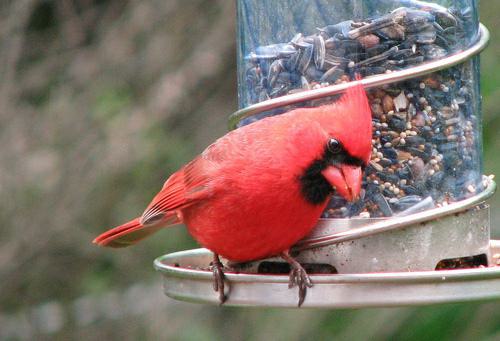
A photo of a cardinal